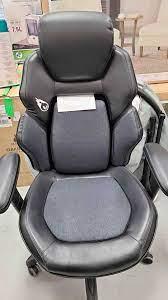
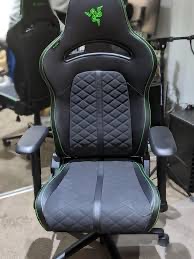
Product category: items_chair
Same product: no